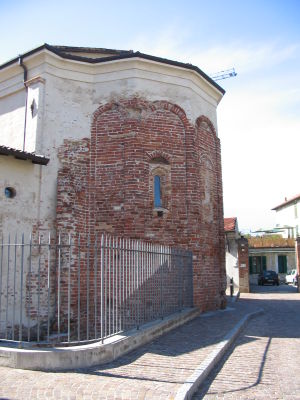
Authari
Basilica Autarena di Fara Gera d'Adda
Autari var en langobardisk konge der regerede fra 584 til sin død i 590.